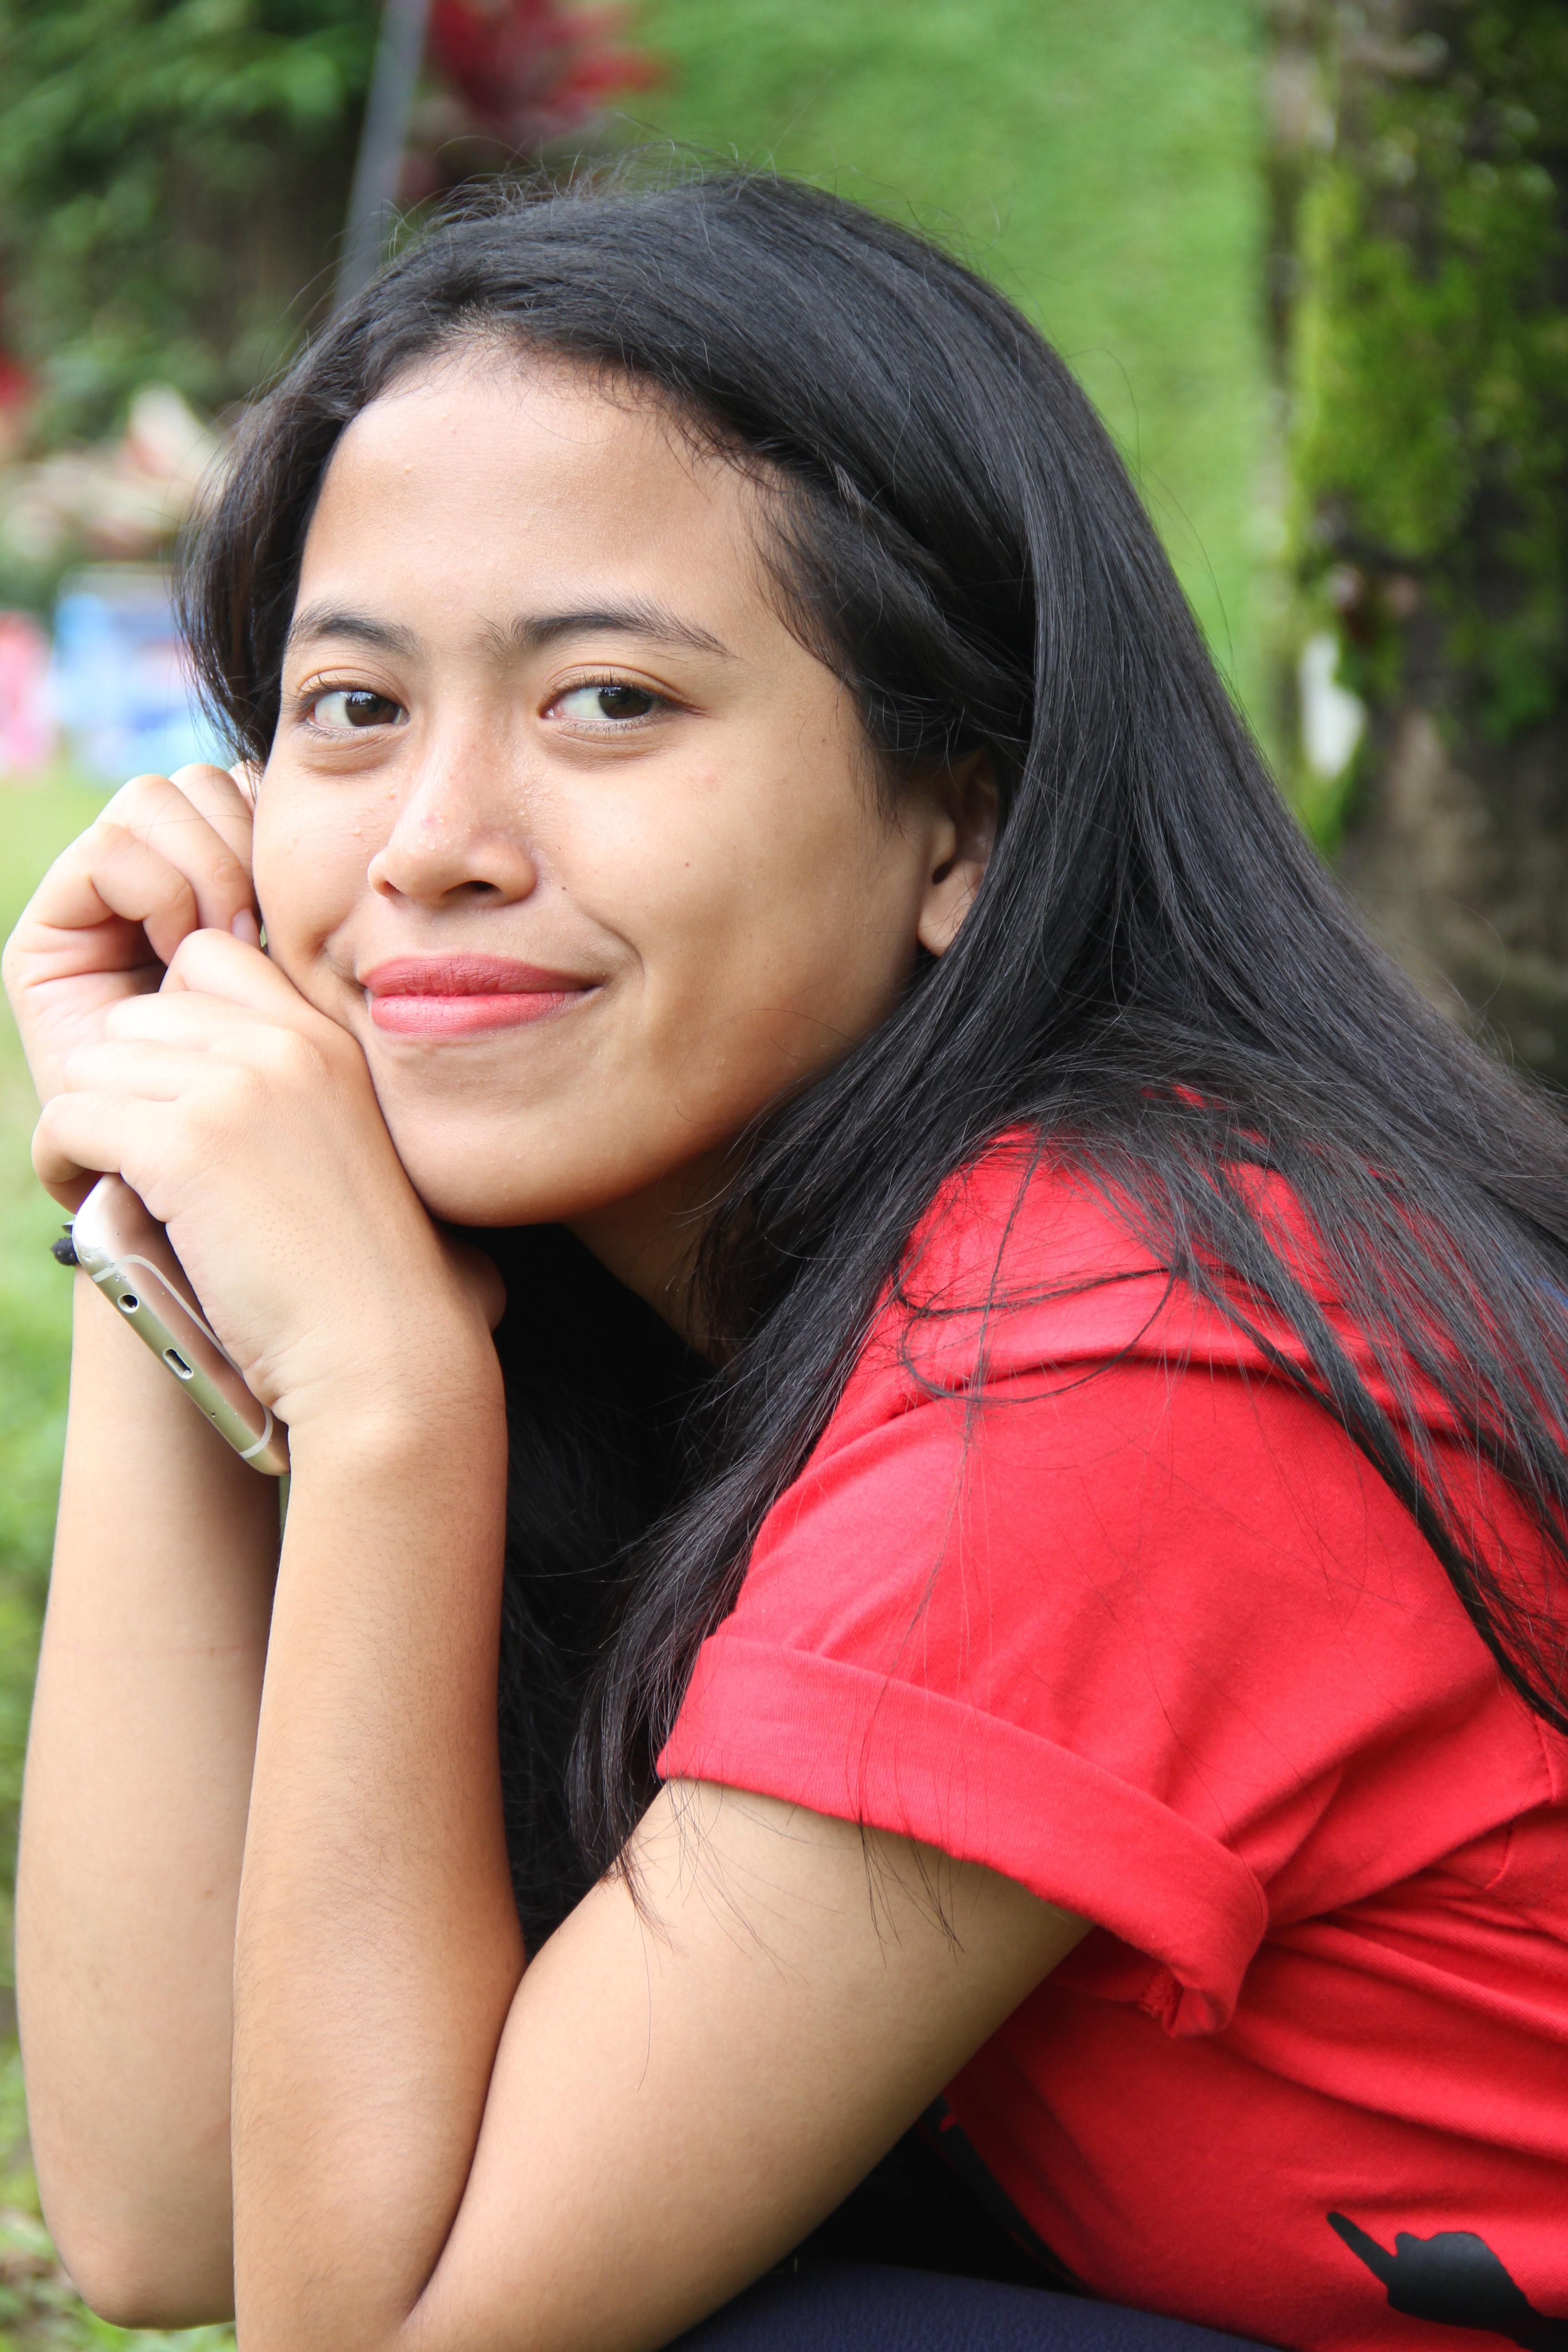
girl, hair, lady, beauty, lip, skin, black hair, smile, photo shoot, photography, long hair, sitting, grass, portrait photography, model, portrait, happy, leisure